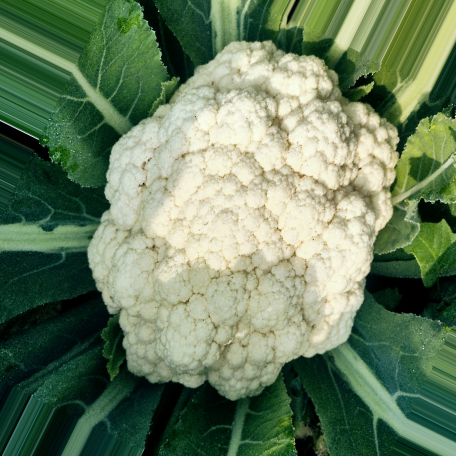
Label: Disease Free